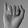
ASL letter: I